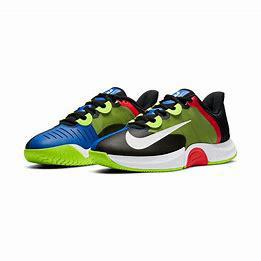
Brand: Nike
Model: Court Air Zoom GP Turbo